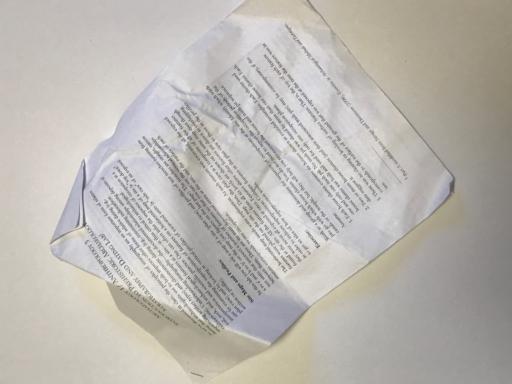
Waste category: paper